Thephamat

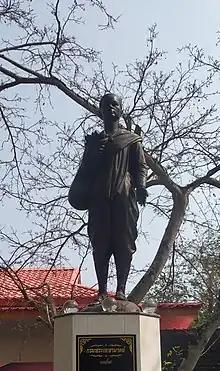
Thephamat

Krom Phra Thephamat (died 1774), also known as Iang or Nok-iang, was a royal woman of the Thonburi dynasty, Siam. She was the mother of Taksin, the founder of Thonburi kingdom. She was of Mon-Thai descent.